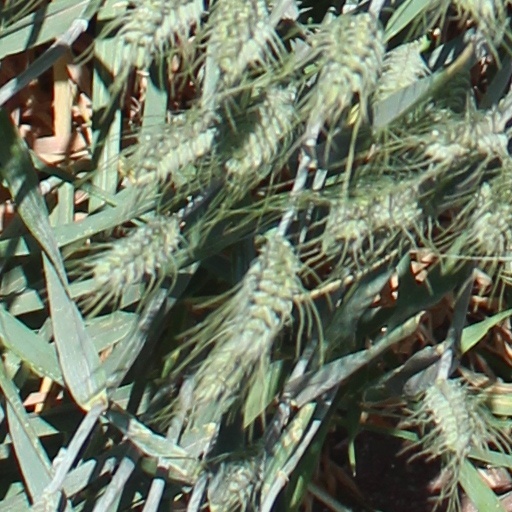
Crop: wheat